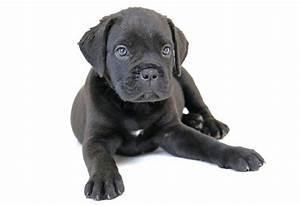
dog